Luenell

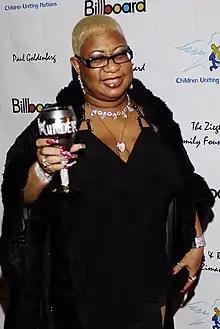
Luenell at the 79th Annual Academy Awards Children Uniting Nations/Billboard afterparty in February 2007

Luenell Campbell (born March 12, 1959), known mononymously as Luenell, is an American comedian and actress.